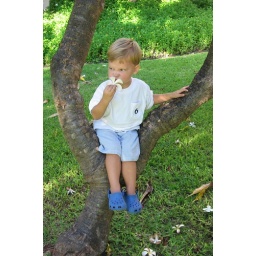
Reagan sniffs a plumeria flower as he sits in a plumeria tree